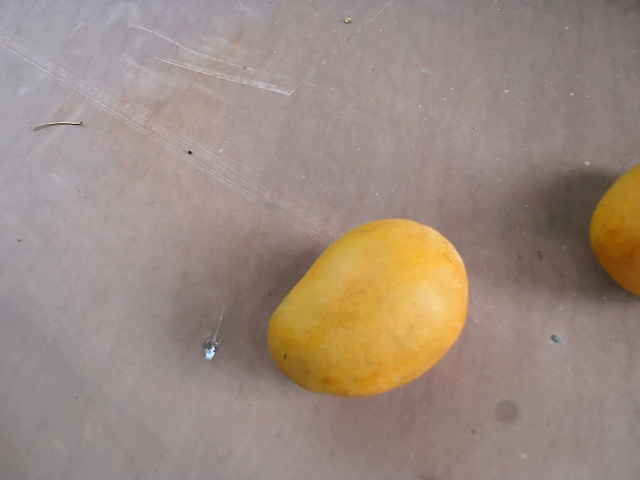
Label: Ripe_Mango